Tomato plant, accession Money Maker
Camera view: vertical (180 deg); turntable rotation: 300 degrees
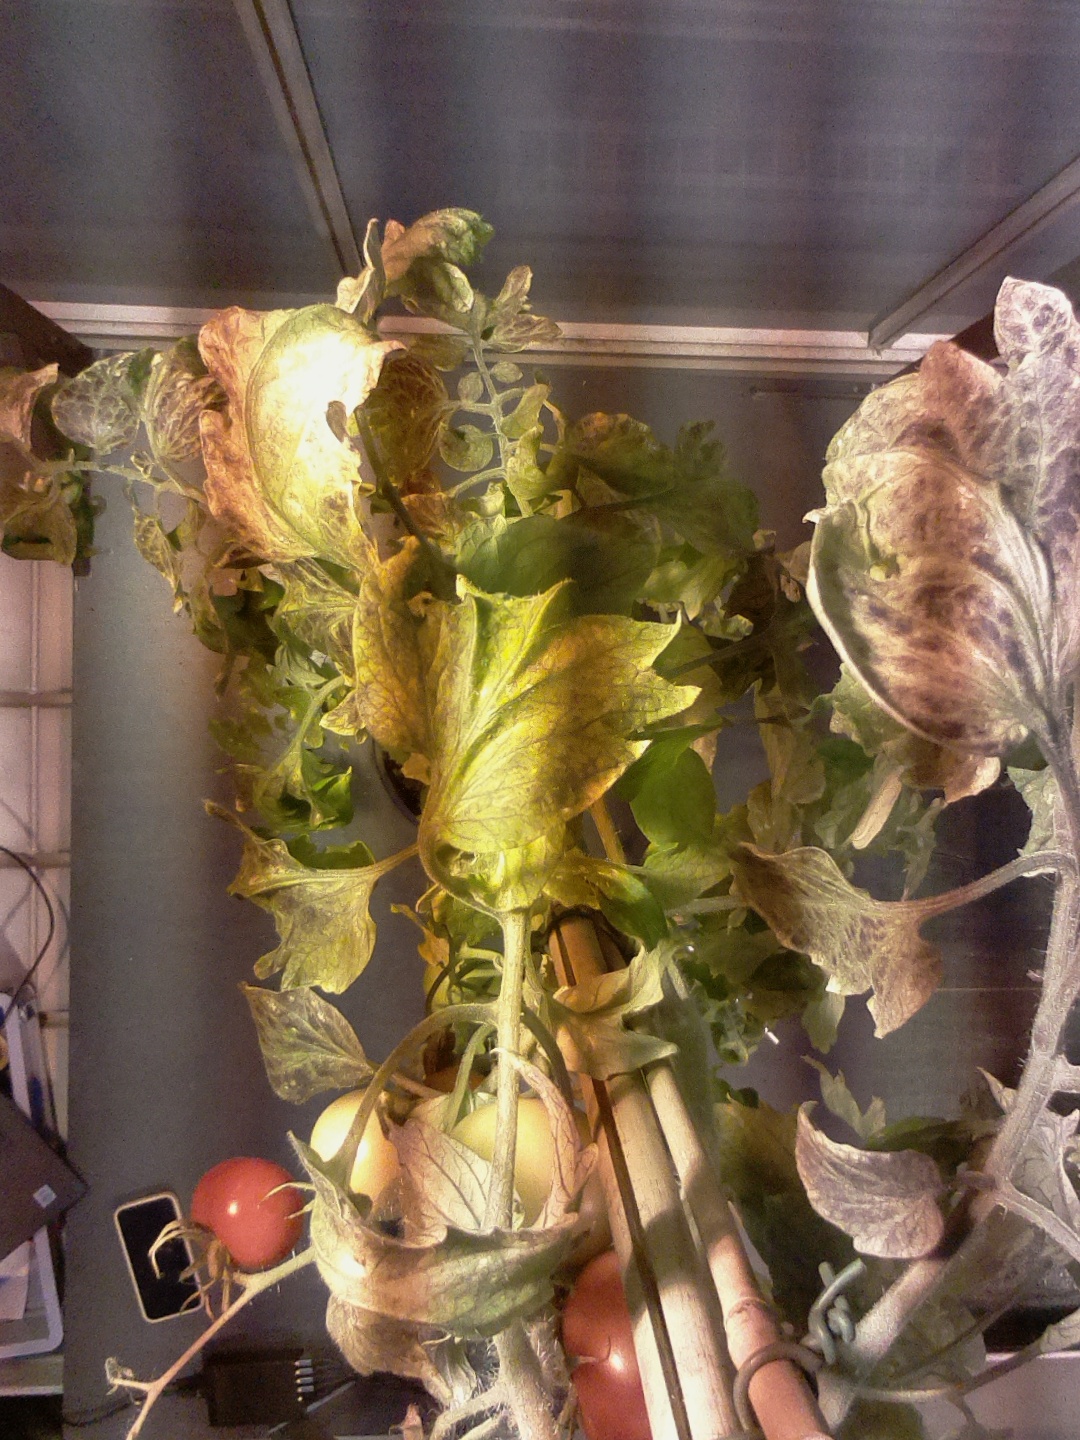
BBCH growth stage 82: 20%-30% of fruits show typical fully ripe color